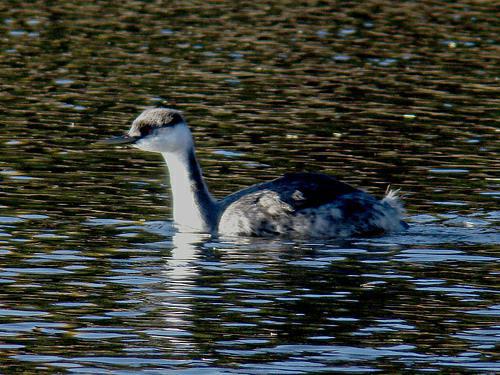
A photo of a western grebe